Linear A

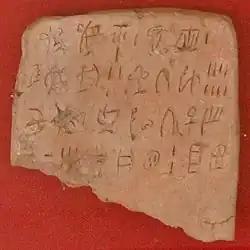
Linear A tablet from the palace of Zakros, Archeological Museum of Sitia

Almost all Linear A tablets, most in a fragmentary condition, have been found on the island of Crete, dated to the Neopalatial Period. At that time Crete was divided by mountains and other geographic features into a number of polities, each with its own urban center. These tablets have been found at Hagia Triada (147 tablets), Petras, Phaistos (26 tablets), Knossos (6 tablets), Petsophas, Archanes (7 tablets), Myrtos Pyrgos (2 tablets), Zakros (31 tablets), Tylissos (2 tablets), Malia (6 tablets), Gournia (1 tablet), and Khania (99 tablets). One Linear A tablet was found on Kea in the Cyclades. Three tablet fragments were found on the island of Santorini (Thera). The handful of known Cretan Hieroglyphs tablets (with relatively few signs) were also found on Crete at Malia and Kato Symi.